Poliez-le-Grand

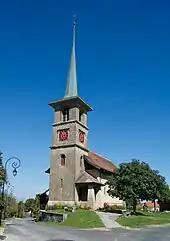
A church in the village

From the , 186 or 35.2% were Roman Catholic, while 265 or 50.2% belonged to the Swiss Reformed Church. Of the rest of the population, there was 1 member of an Orthodox church, and there were 21 individuals (or about 3.98% of the population) who belonged to another Christian church. There was 1 individual who was Islamic. 48 (or about 9.09% of the population) belonged to no church, are agnostic or atheist, and 16 individuals (or about 3.03% of the population) did not answer the question.